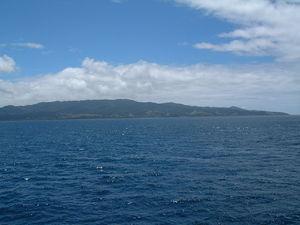
Vanua Levu est la seconde plus grande île de l'archipel fidjien avec une superficie de 5587 km².